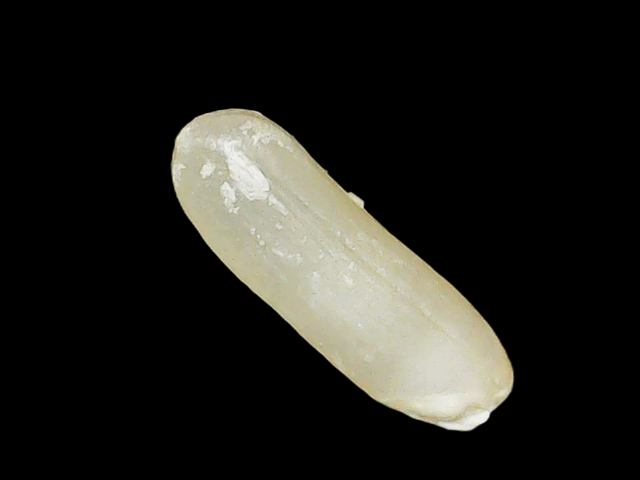
Rice variety: Binadhan19